The Last Day of Summer (book)

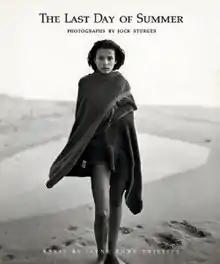
Cover

The Last Day of Summer is a 1991 photography book by Jock Sturges. The book is Sturges' first and consists of 60 black-and-white images of both children and adults, many of which show nudity. Many photos were taken at nude beaches in France, including the image on the front cover, which is of a girl named Marine who would later also appear on the cover of Sturges 2000 book, "Jock Sturges: New Work 1996–2000".